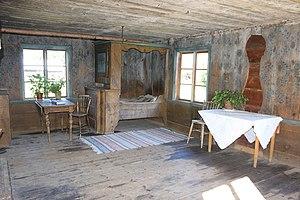
Bommars est une ferme suédoise située à Letsbo, dans la commune de Ljusdal et la province du Hälsingland. C'est l'une des sept fermes décorées de Hälsingland qui figurent depuis 2012 au patrimoine mondial de l'UNESCO. À l'échelon national, elle est également classée byggnadsminne depuis 2008.